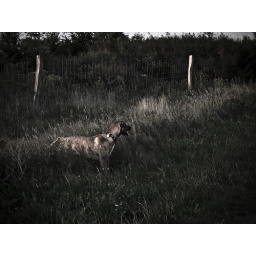
dog in grass